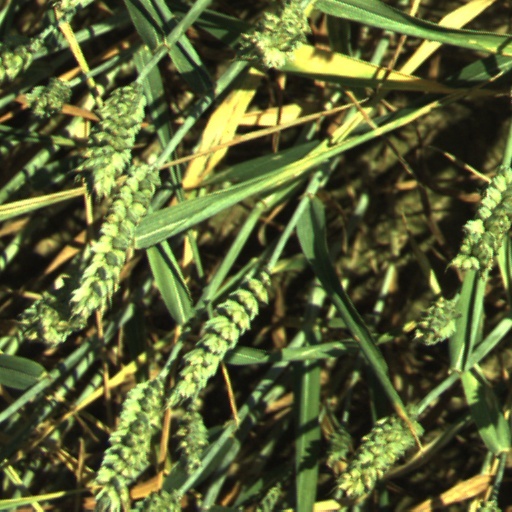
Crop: wheat